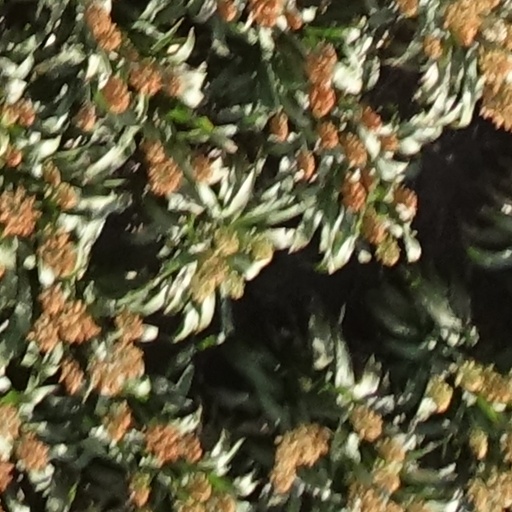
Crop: sorghum